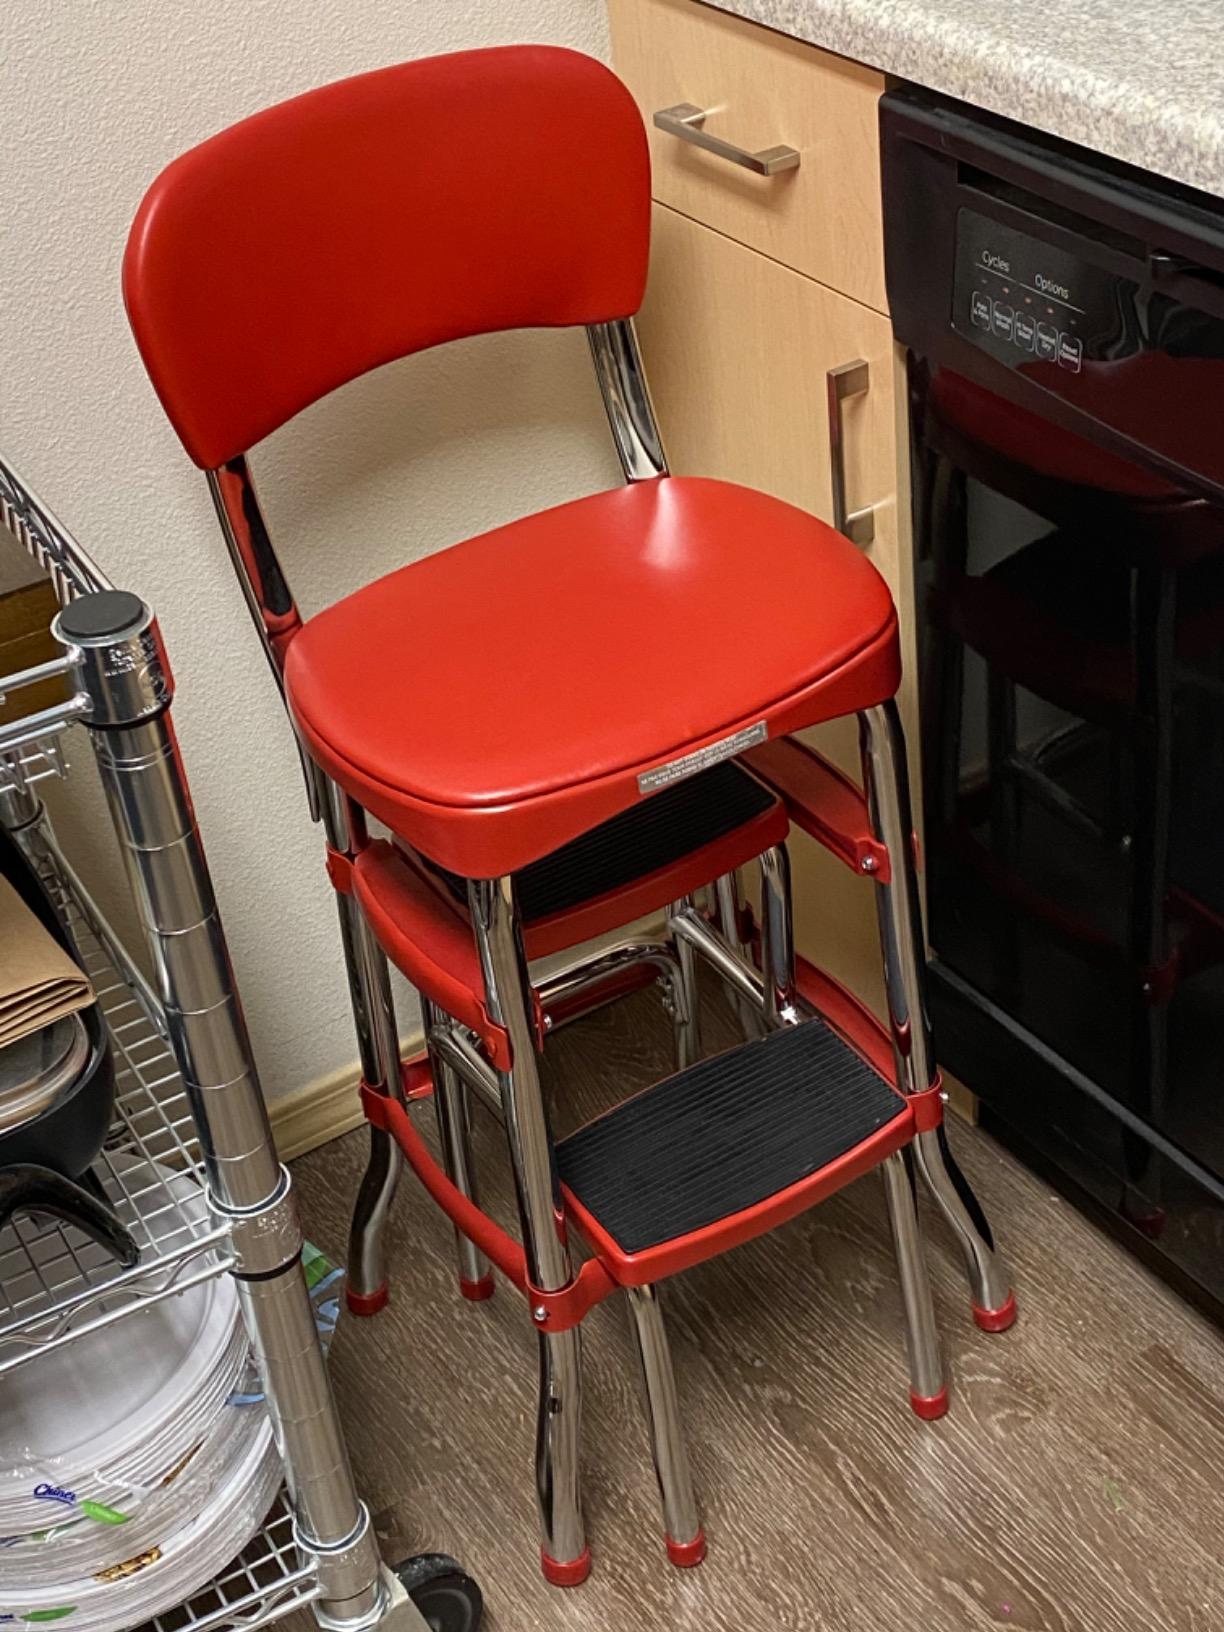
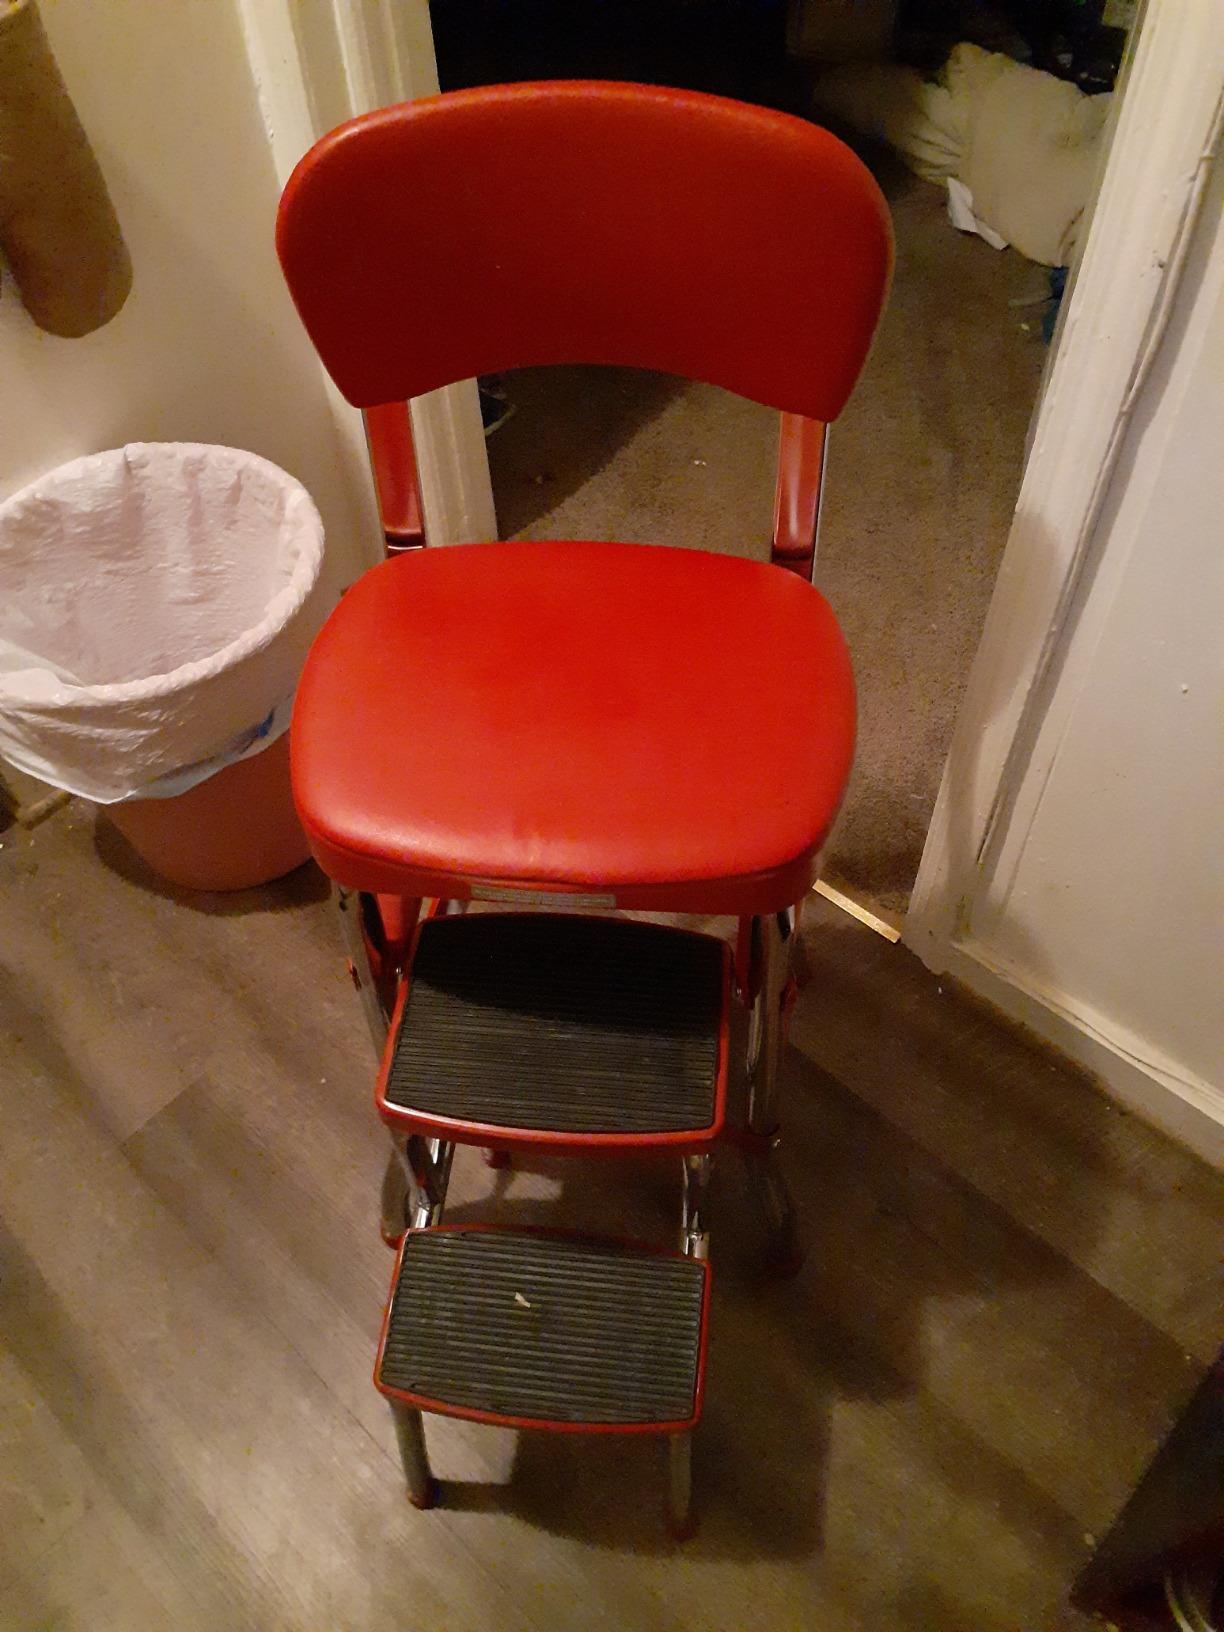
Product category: items_chair
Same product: yes